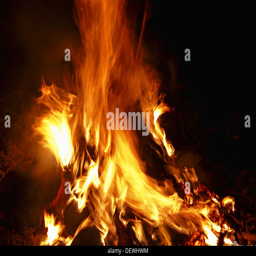
celebration , the festival of fire and colors